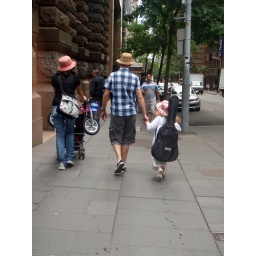
Little girl with big guitar on back in street in Sydney.